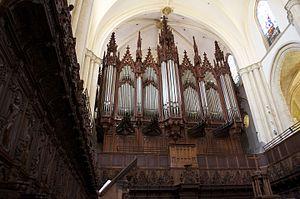
L'orgue est un instrument à vent multiforme dont la caractéristique est de produire les sons à l’aide d’ensembles de tuyaux sonores accordés suivant une gamme définie et alimentés par une soufflerie. L'orgue est joué majoritairement à l’aide d’un ou plusieurs claviers et le plus souvent aussi d’un pédalier.